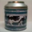
Label: can